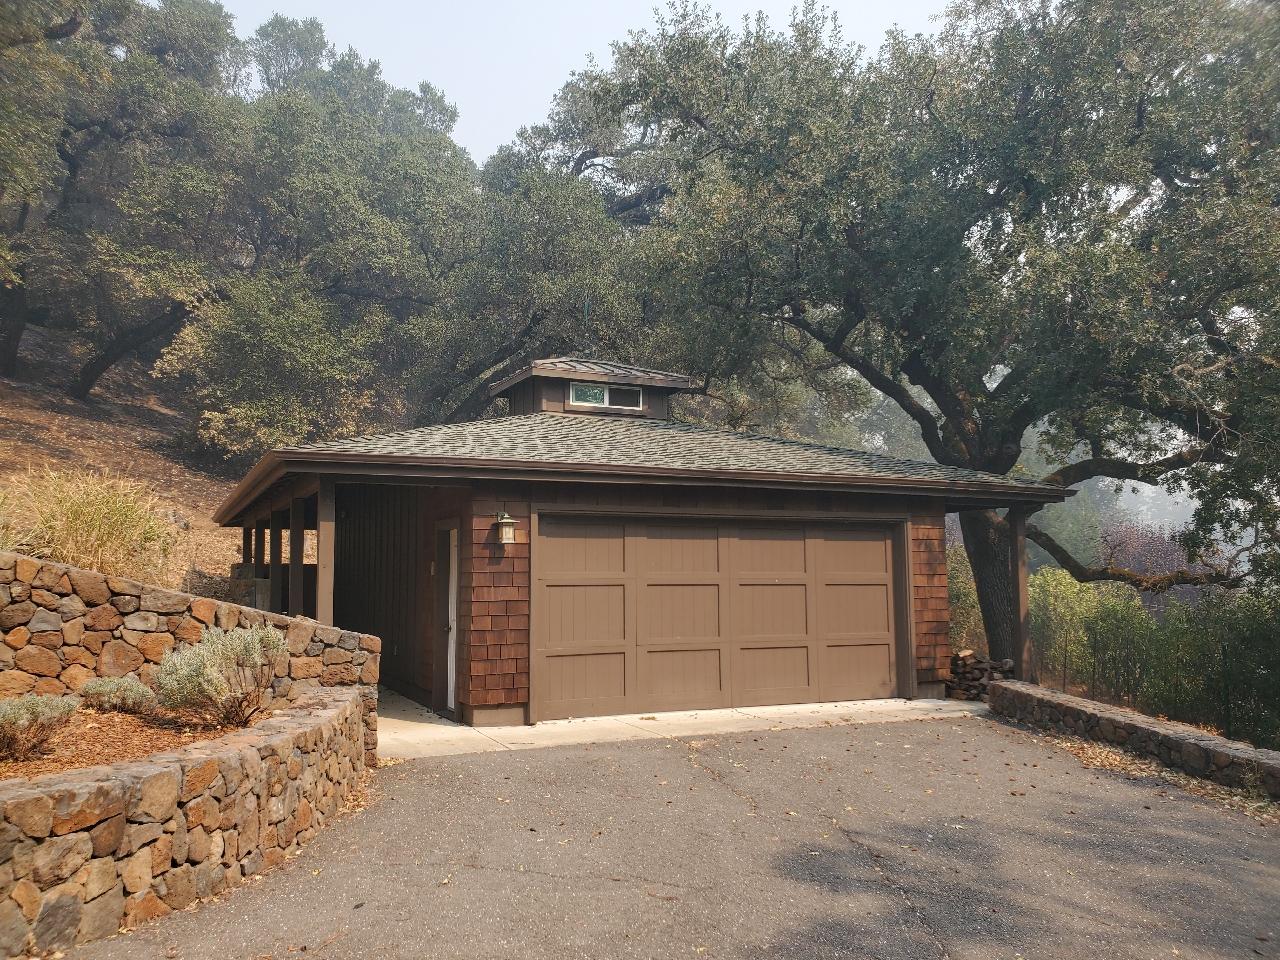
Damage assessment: no_damage